Saputo Inc.

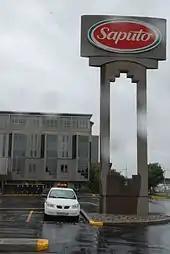
Saputo plant, Montreal

Master cheesemaker Giuseppe Saputo, his son Lino Saputo and family immigrated to Montreal from Montelepre, Italy, in the early 1950s. In September 1954, Lino convinced his father to start his own business. Using $500 to buy some basic equipment and a bicycle for deliveries, the Saputo family founded a cheesemaking company bearing its name. In 1957, Saputo's first sizable production facility was built in Montreal's Saint-Michel neighbourhood. Saputo went through considerable growth in the 1960s and 1970s as demand for its products increased. It became Canada's largest producer of mozzarella in the 1980s.